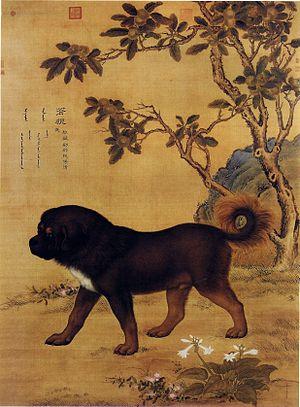
Dix chiens nobles est une série de peintures, sur dix rouleaux verticaux, représentant les chiens de l'empereur Qianlong. Créées par le peintre missionnaire de la cour Giuseppe Castiglione à partir de 1747, ces peintures sont actuellement conservées parmi la collection du musée national du Palais à Taïwan.